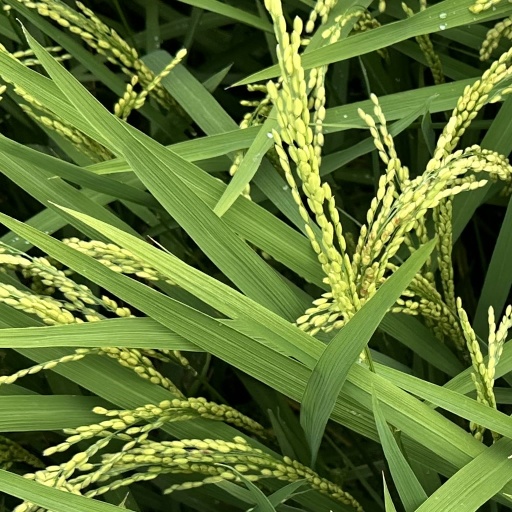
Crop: rice